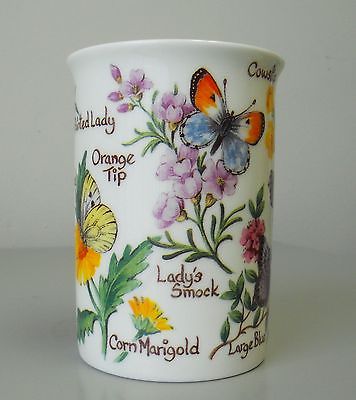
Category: mug